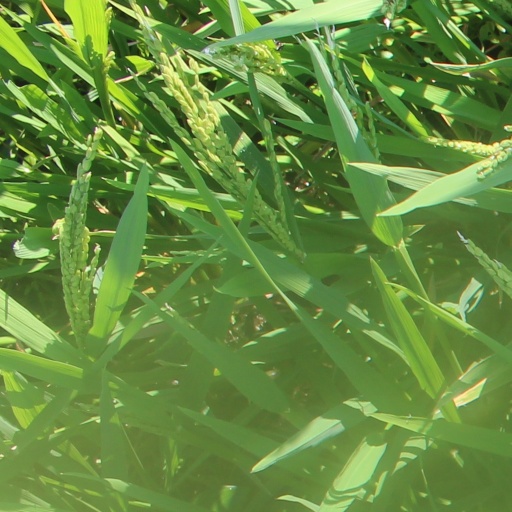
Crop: rice